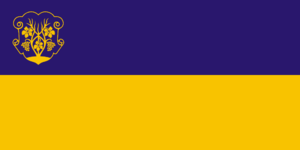
Uzjhorod
Uzjhorod er en by i det vestlige Ukraine på grænsen til Slovakiet og tæt på grænsen til Ungarn.